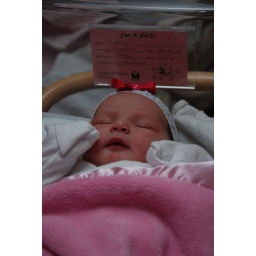
Lil girl in pink